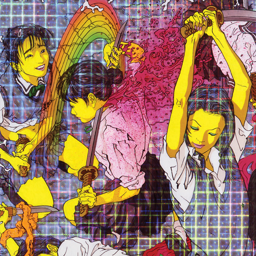
digital art selected for the #